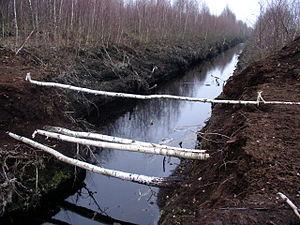
Une tourbière est une zone humide caractérisée par la présence de sphaignes, ces mousses en mourant s'accumulent progressivement pour former de la tourbe, un sol caractérisé par sa très forte teneur en matière organique, peu ou pas décomposée, d'origine végétale. La synthèse de matière organique y est plus importante que sa dégradation. Les écosystèmes tourbeux couvrent 3 % à 5 % des surfaces terrestres émergés, mais la biodiversité y est très élevée, et ils stockent le carbone de façon très efficace.